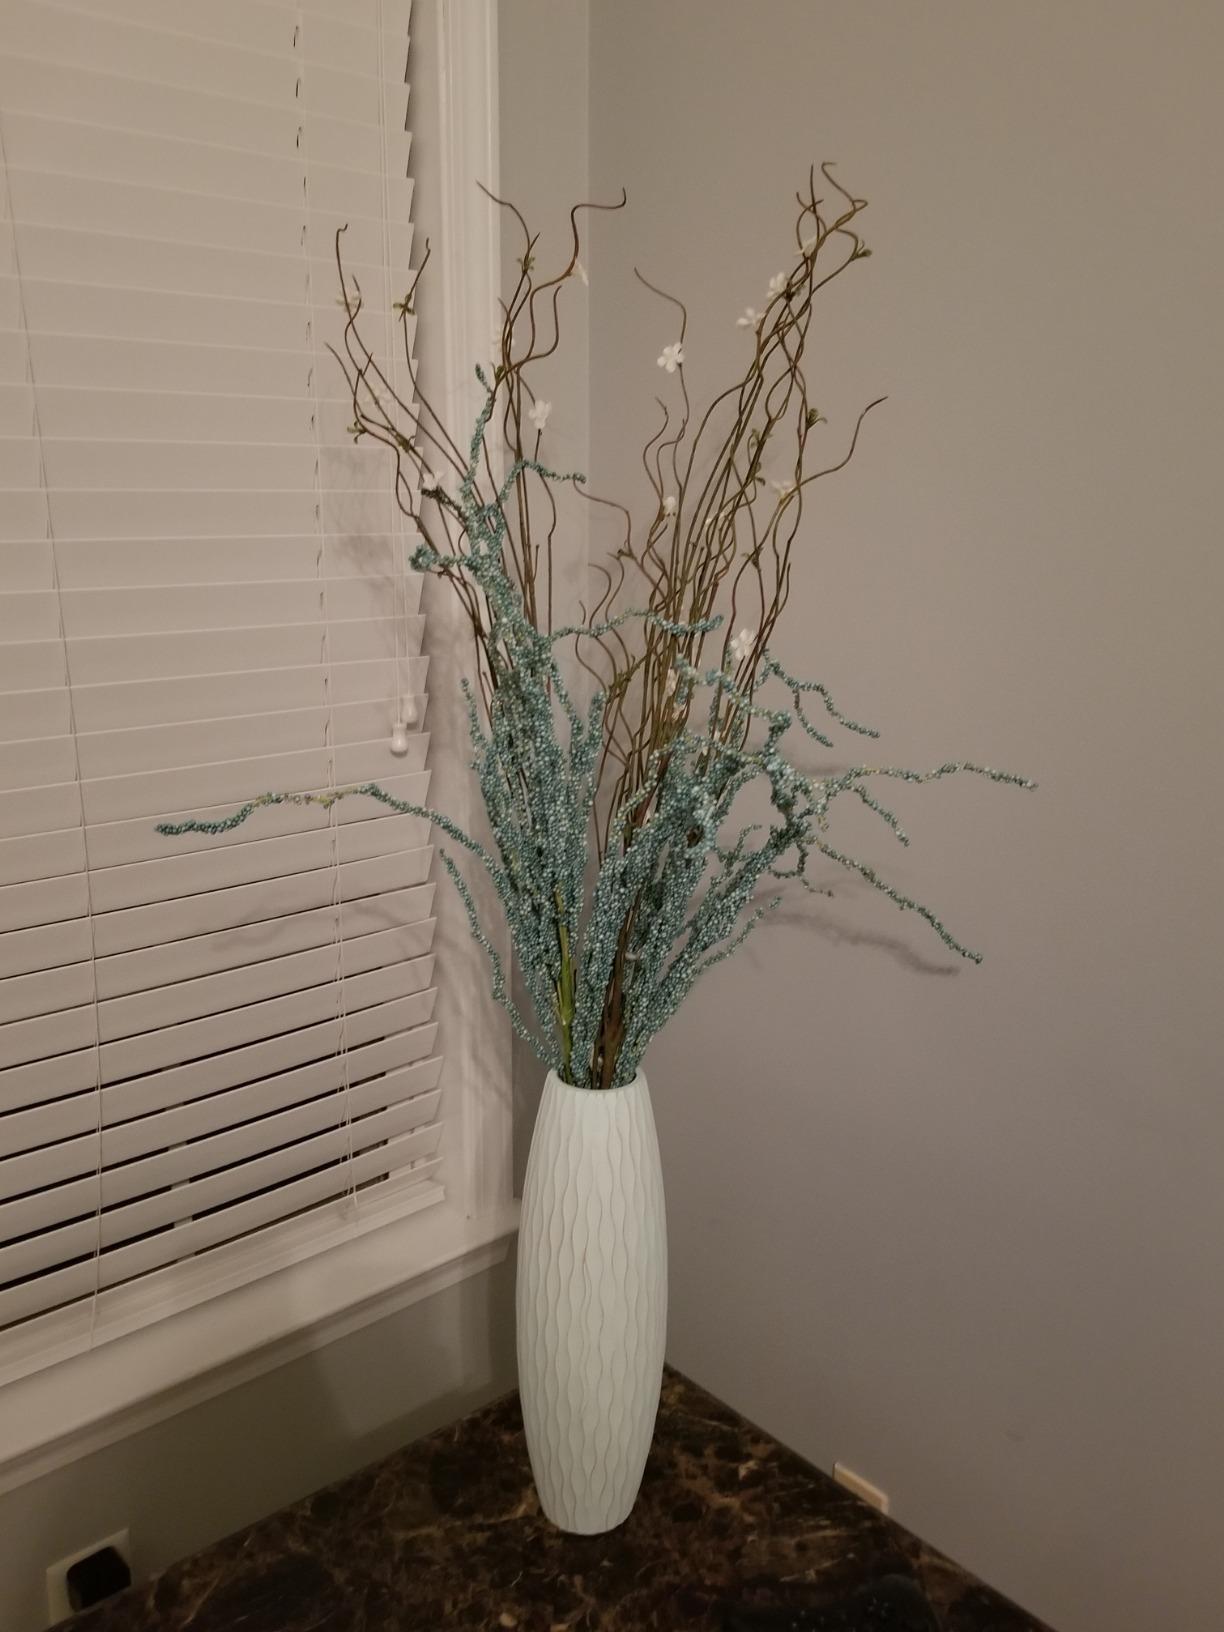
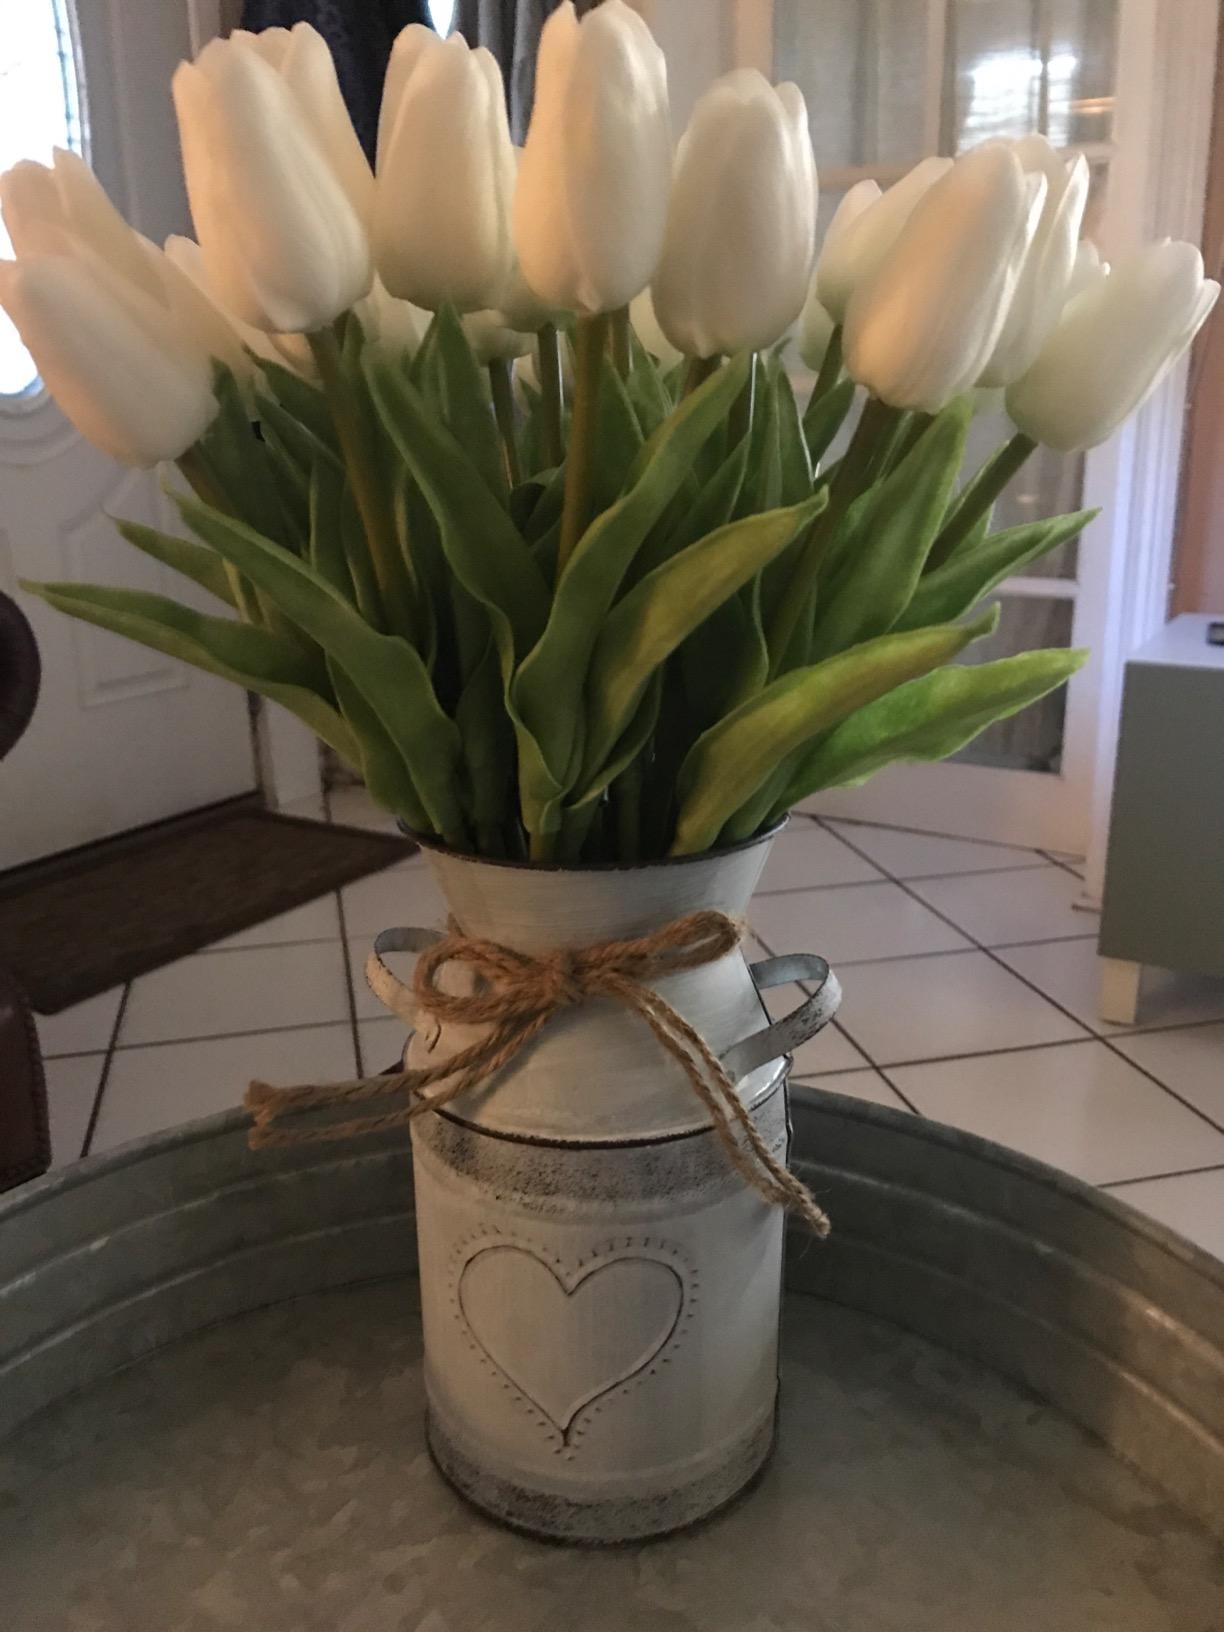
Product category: vase
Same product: no